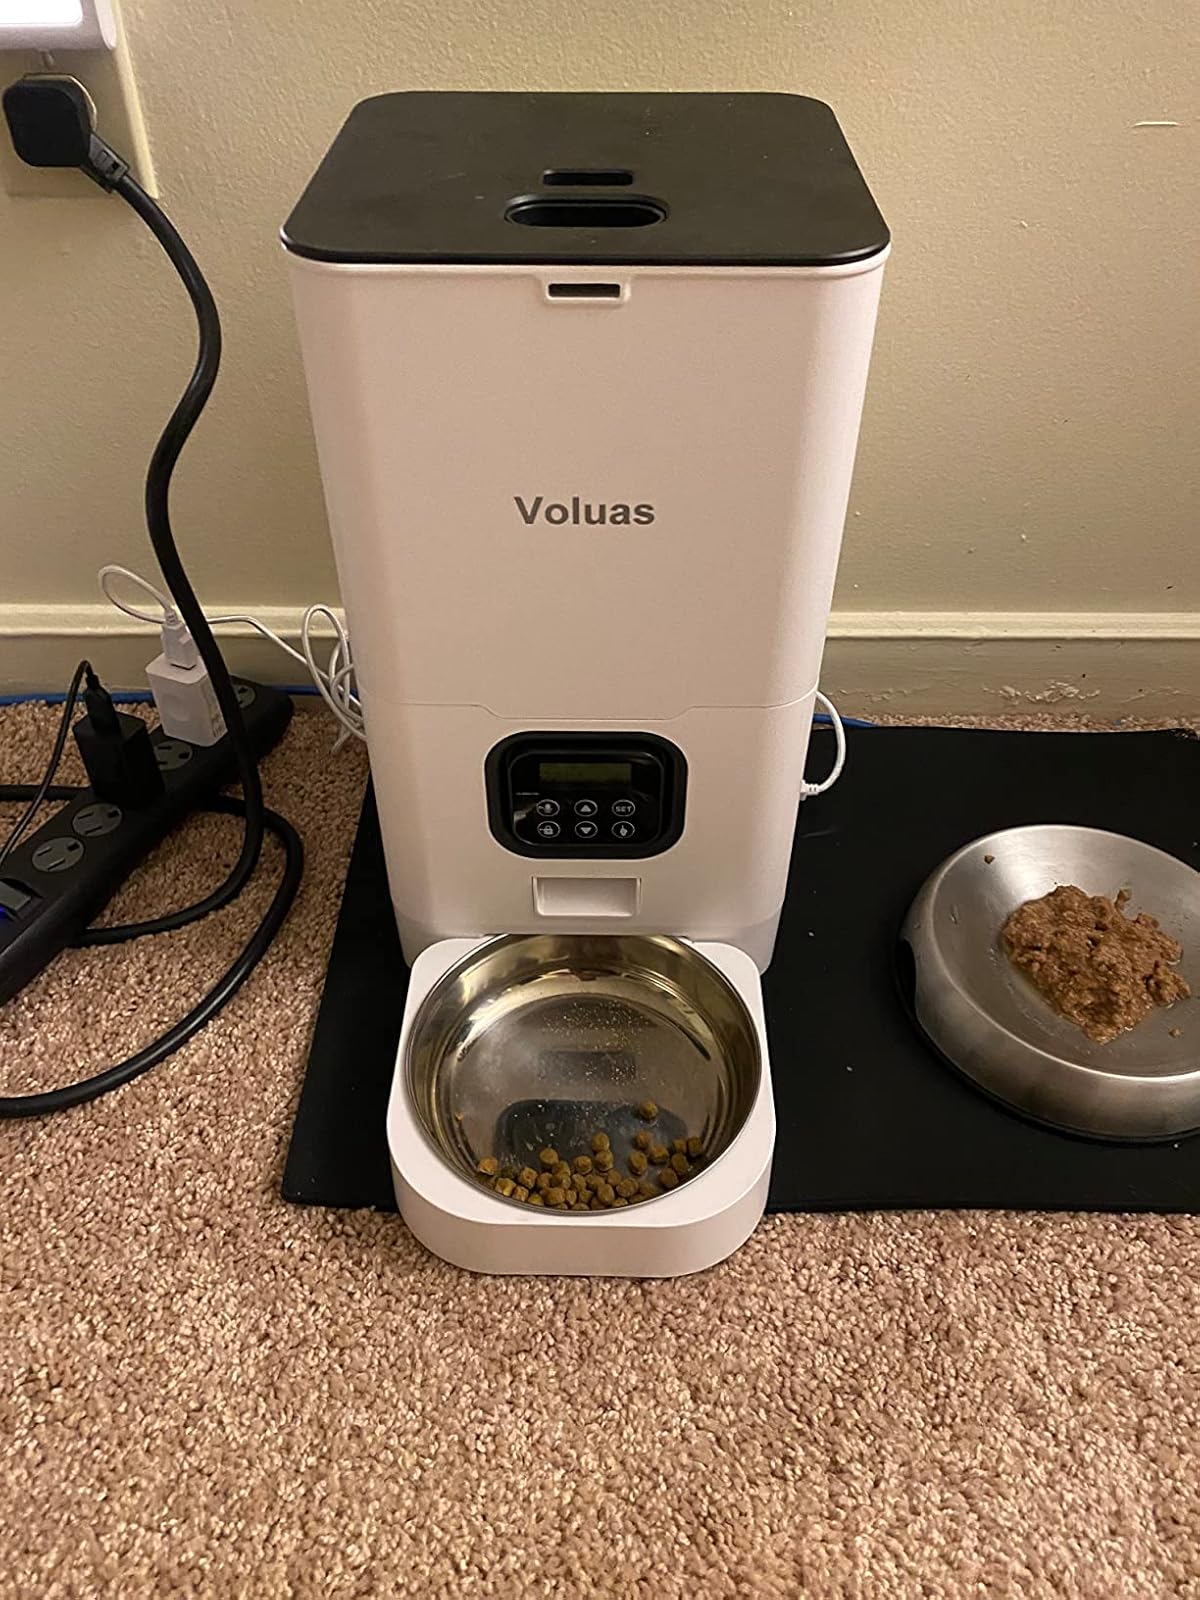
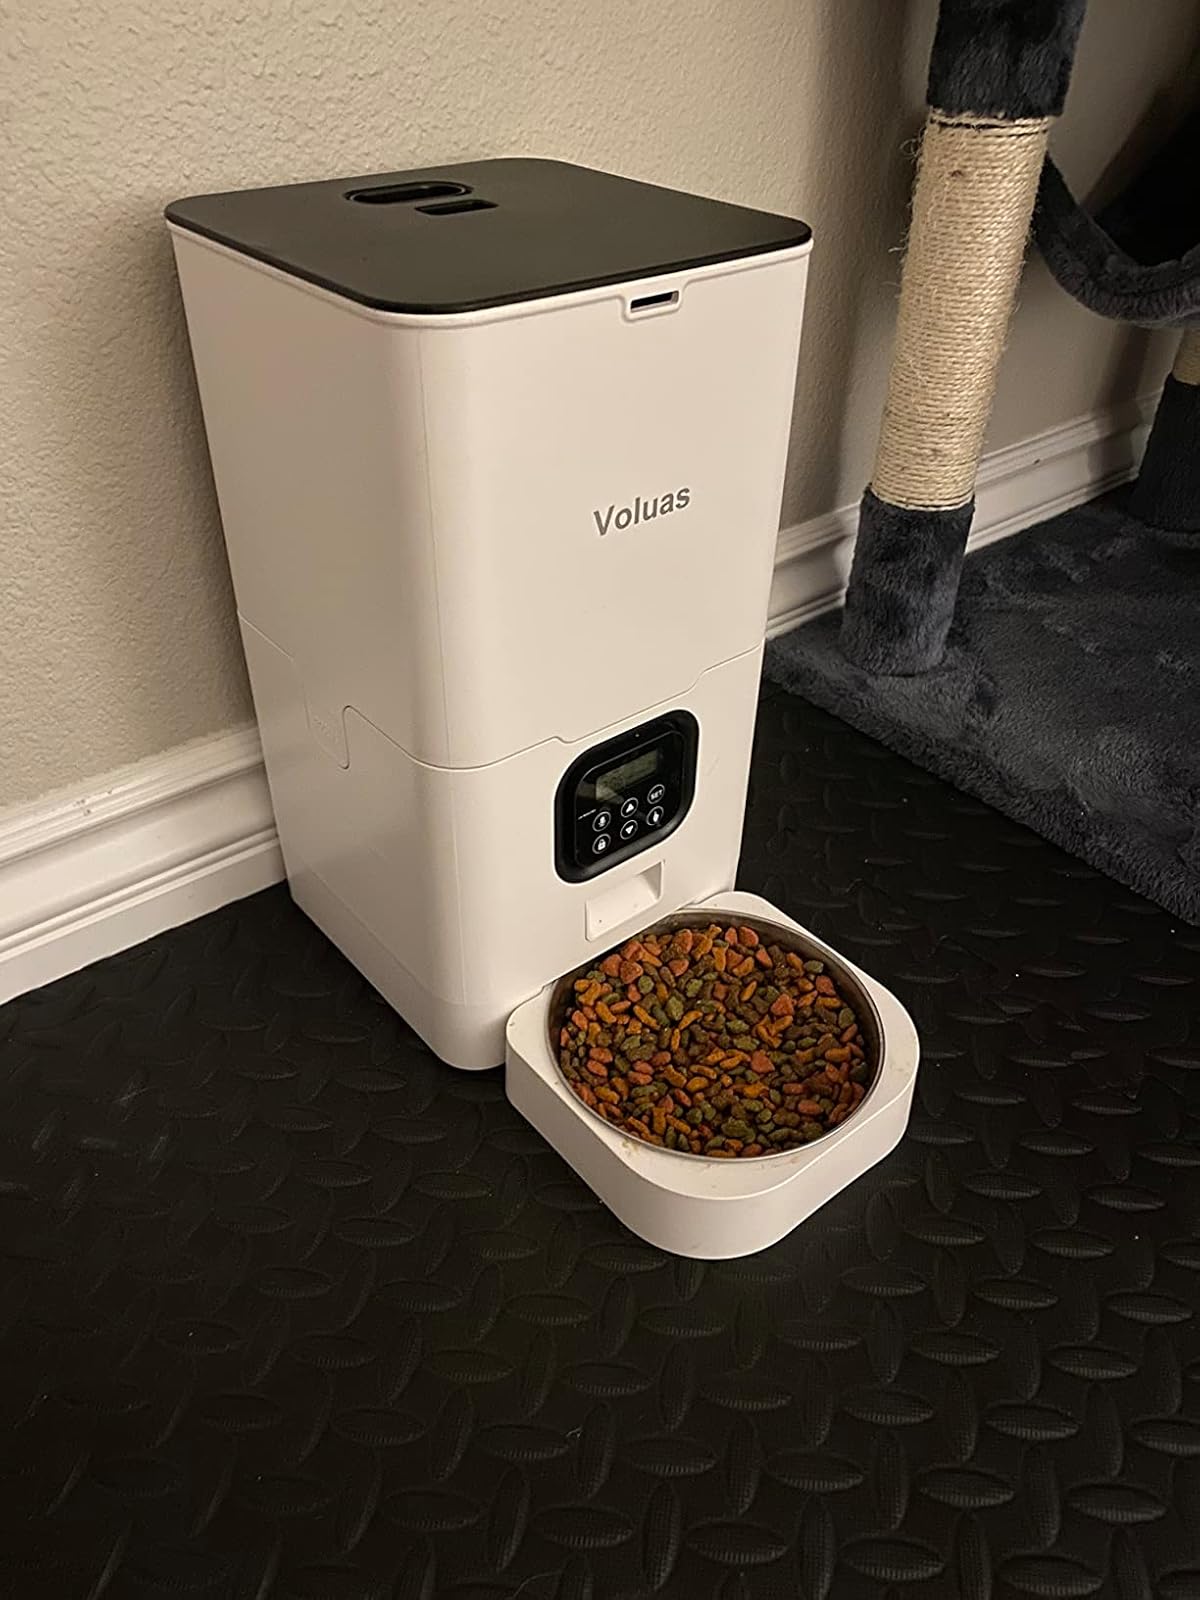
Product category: items_feeder
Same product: yes